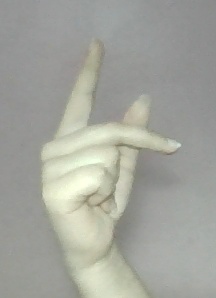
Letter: dha